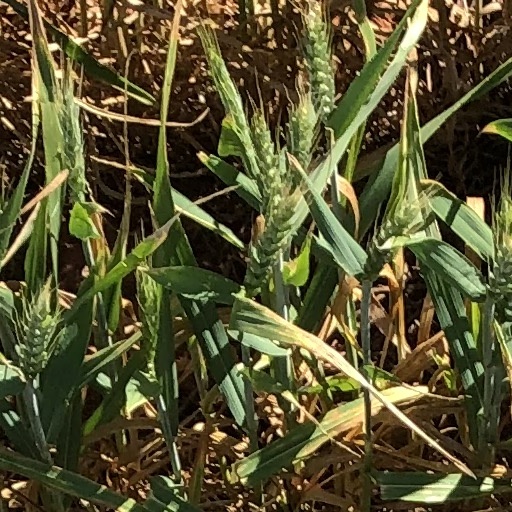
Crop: wheat